The Moon in the Mirror

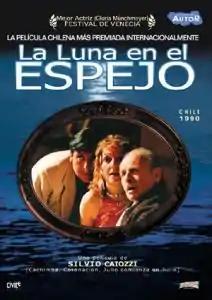

The Moon in the Mirror is a 1990 Chilean drama film written and directed by Silvio Caiozzi. It was entered into the main competition at the 47th Venice International Film Festival; for her performance Gloria Münchmeyer won the Volpi Cup for best actress. The film was selected as the Chilean entry for the Best Foreign Language Film at the 63rd Academy Awards, but was not accepted as a nominee.